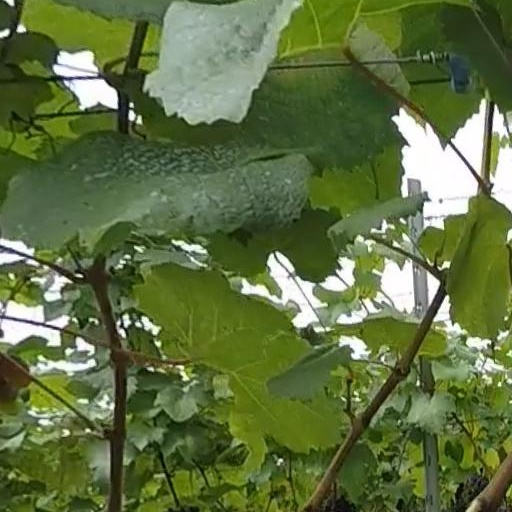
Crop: grape